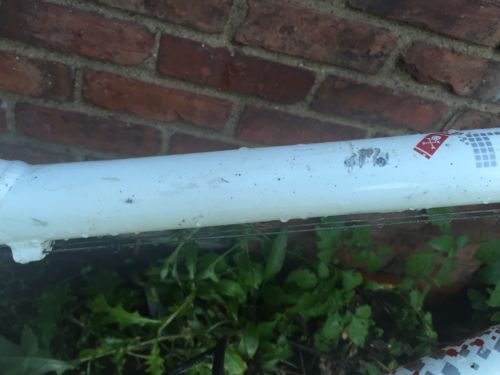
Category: bicycle